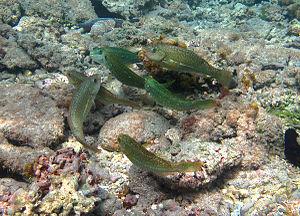
Un groupe de poissons-perroquets des herbiers (Leptoscarus vaigiensis) à la Réunion. Les mâles ont une bande latérale blanche.
Leptoscarus vaigiensis est une espèce de poisson-perroquet, seule représentante du genre Leptoscarus. Largement répandu dans le bassin indo-pacifique, on le trouve principalement dans les herbiers d'algues.
L'île de La Réunion est un département d'outre-mer français situé dans le sud-ouest de l'océan Indien.